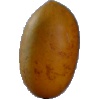
Label: Cucumber Ripe 2